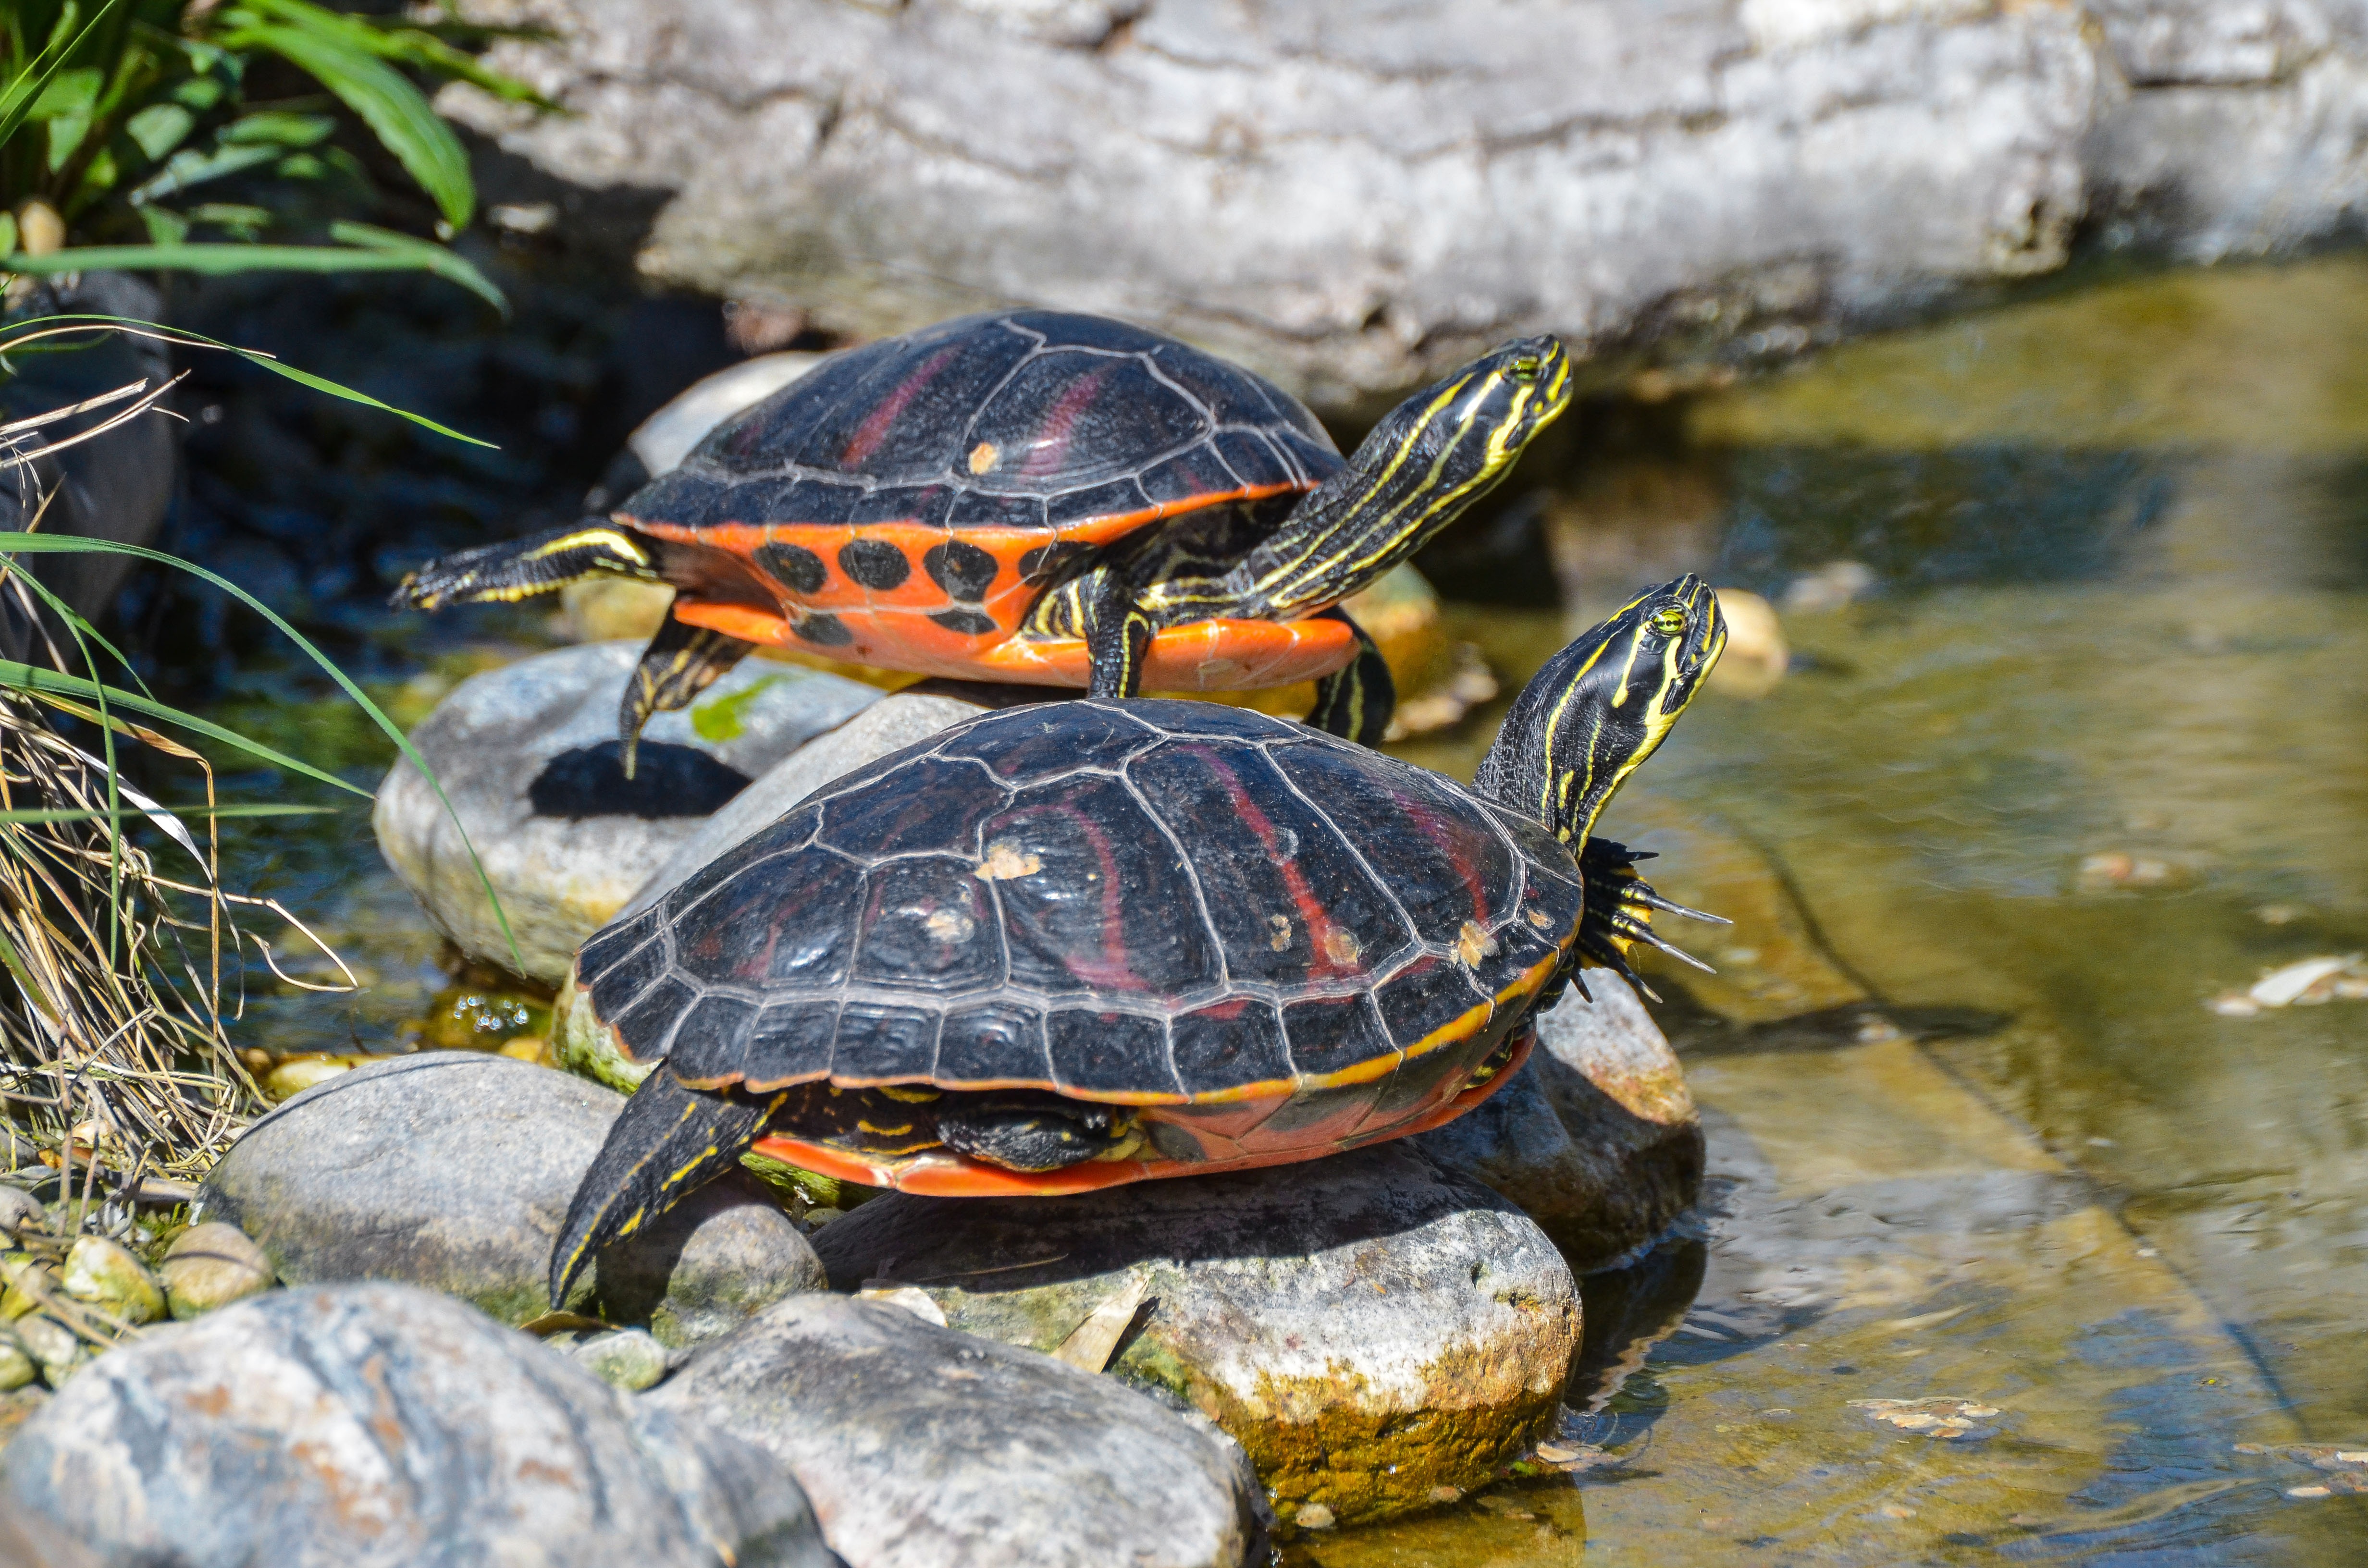
water, nature, sun, animal, pond, wildlife, relax, rest, turtle, reptile, fauna, tortoise, vertebrate, box turtle, florida, panzer, bask, nature reserve, tortoise shell, tierleben, eared, at the pond, water turtle, on the water, loggerhead, on the shore, emydidae, rotbauch, pseudemys nelsoni